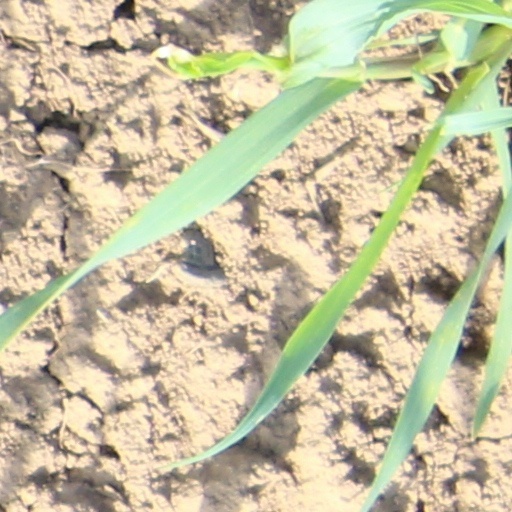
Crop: wheat